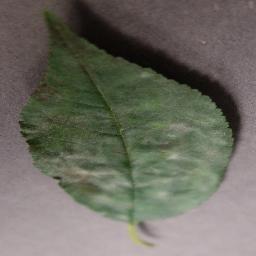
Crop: cherry
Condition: (including_sour)_powdery_mildew